Inge Danielsson

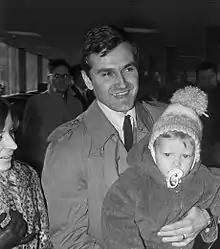
Danielsson with family in 1968

Karl Gustaf Inge Danielsson (14 June 1941 – 30 June 2021) was a Swedish footballer who played as a forward. He played for Ifö/Bromölla IF, Helsingborgs IF, AFC Ajax and IFK Norrköping. Danielsson also won 17 caps for the Sweden national team, scoring 8 goals.